Aberdeen Baptist Lui Ming Choi College

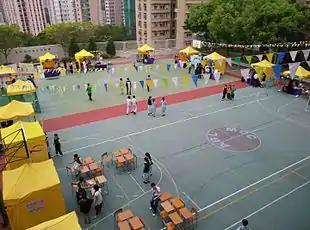
The East Playground

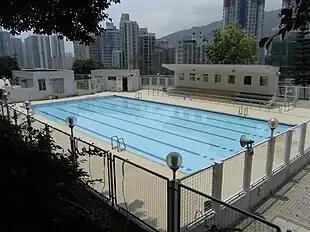
Swimming Pool

Aberdeen Baptist Lui Ming Choi College (abbreviated as ABLMCC, or abbreviated as 浸中) is a Baptist co-educational government aided secondary school in Ap Lei Chau, Southern District, Hong Kong near Lei Tung station.